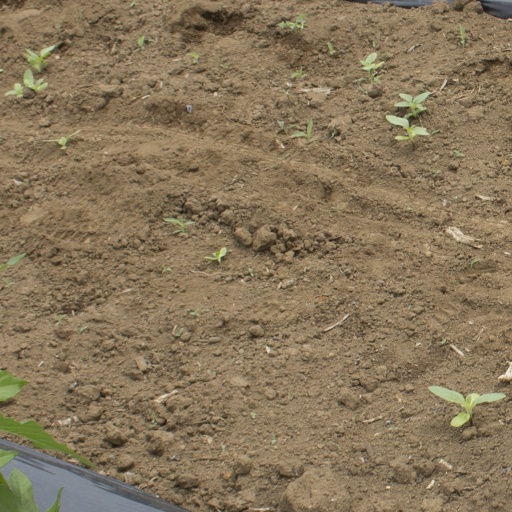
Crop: Jerusalem artichoke